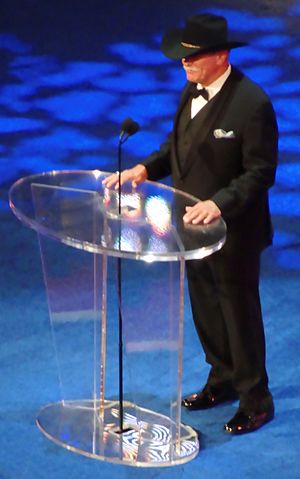
Stan Hansen
tan Hansen ved WWE Hall of Fame-ceremonien 2016
Stan Hansen er en tidligere amerikansk fribryder af dansk oprindelse.